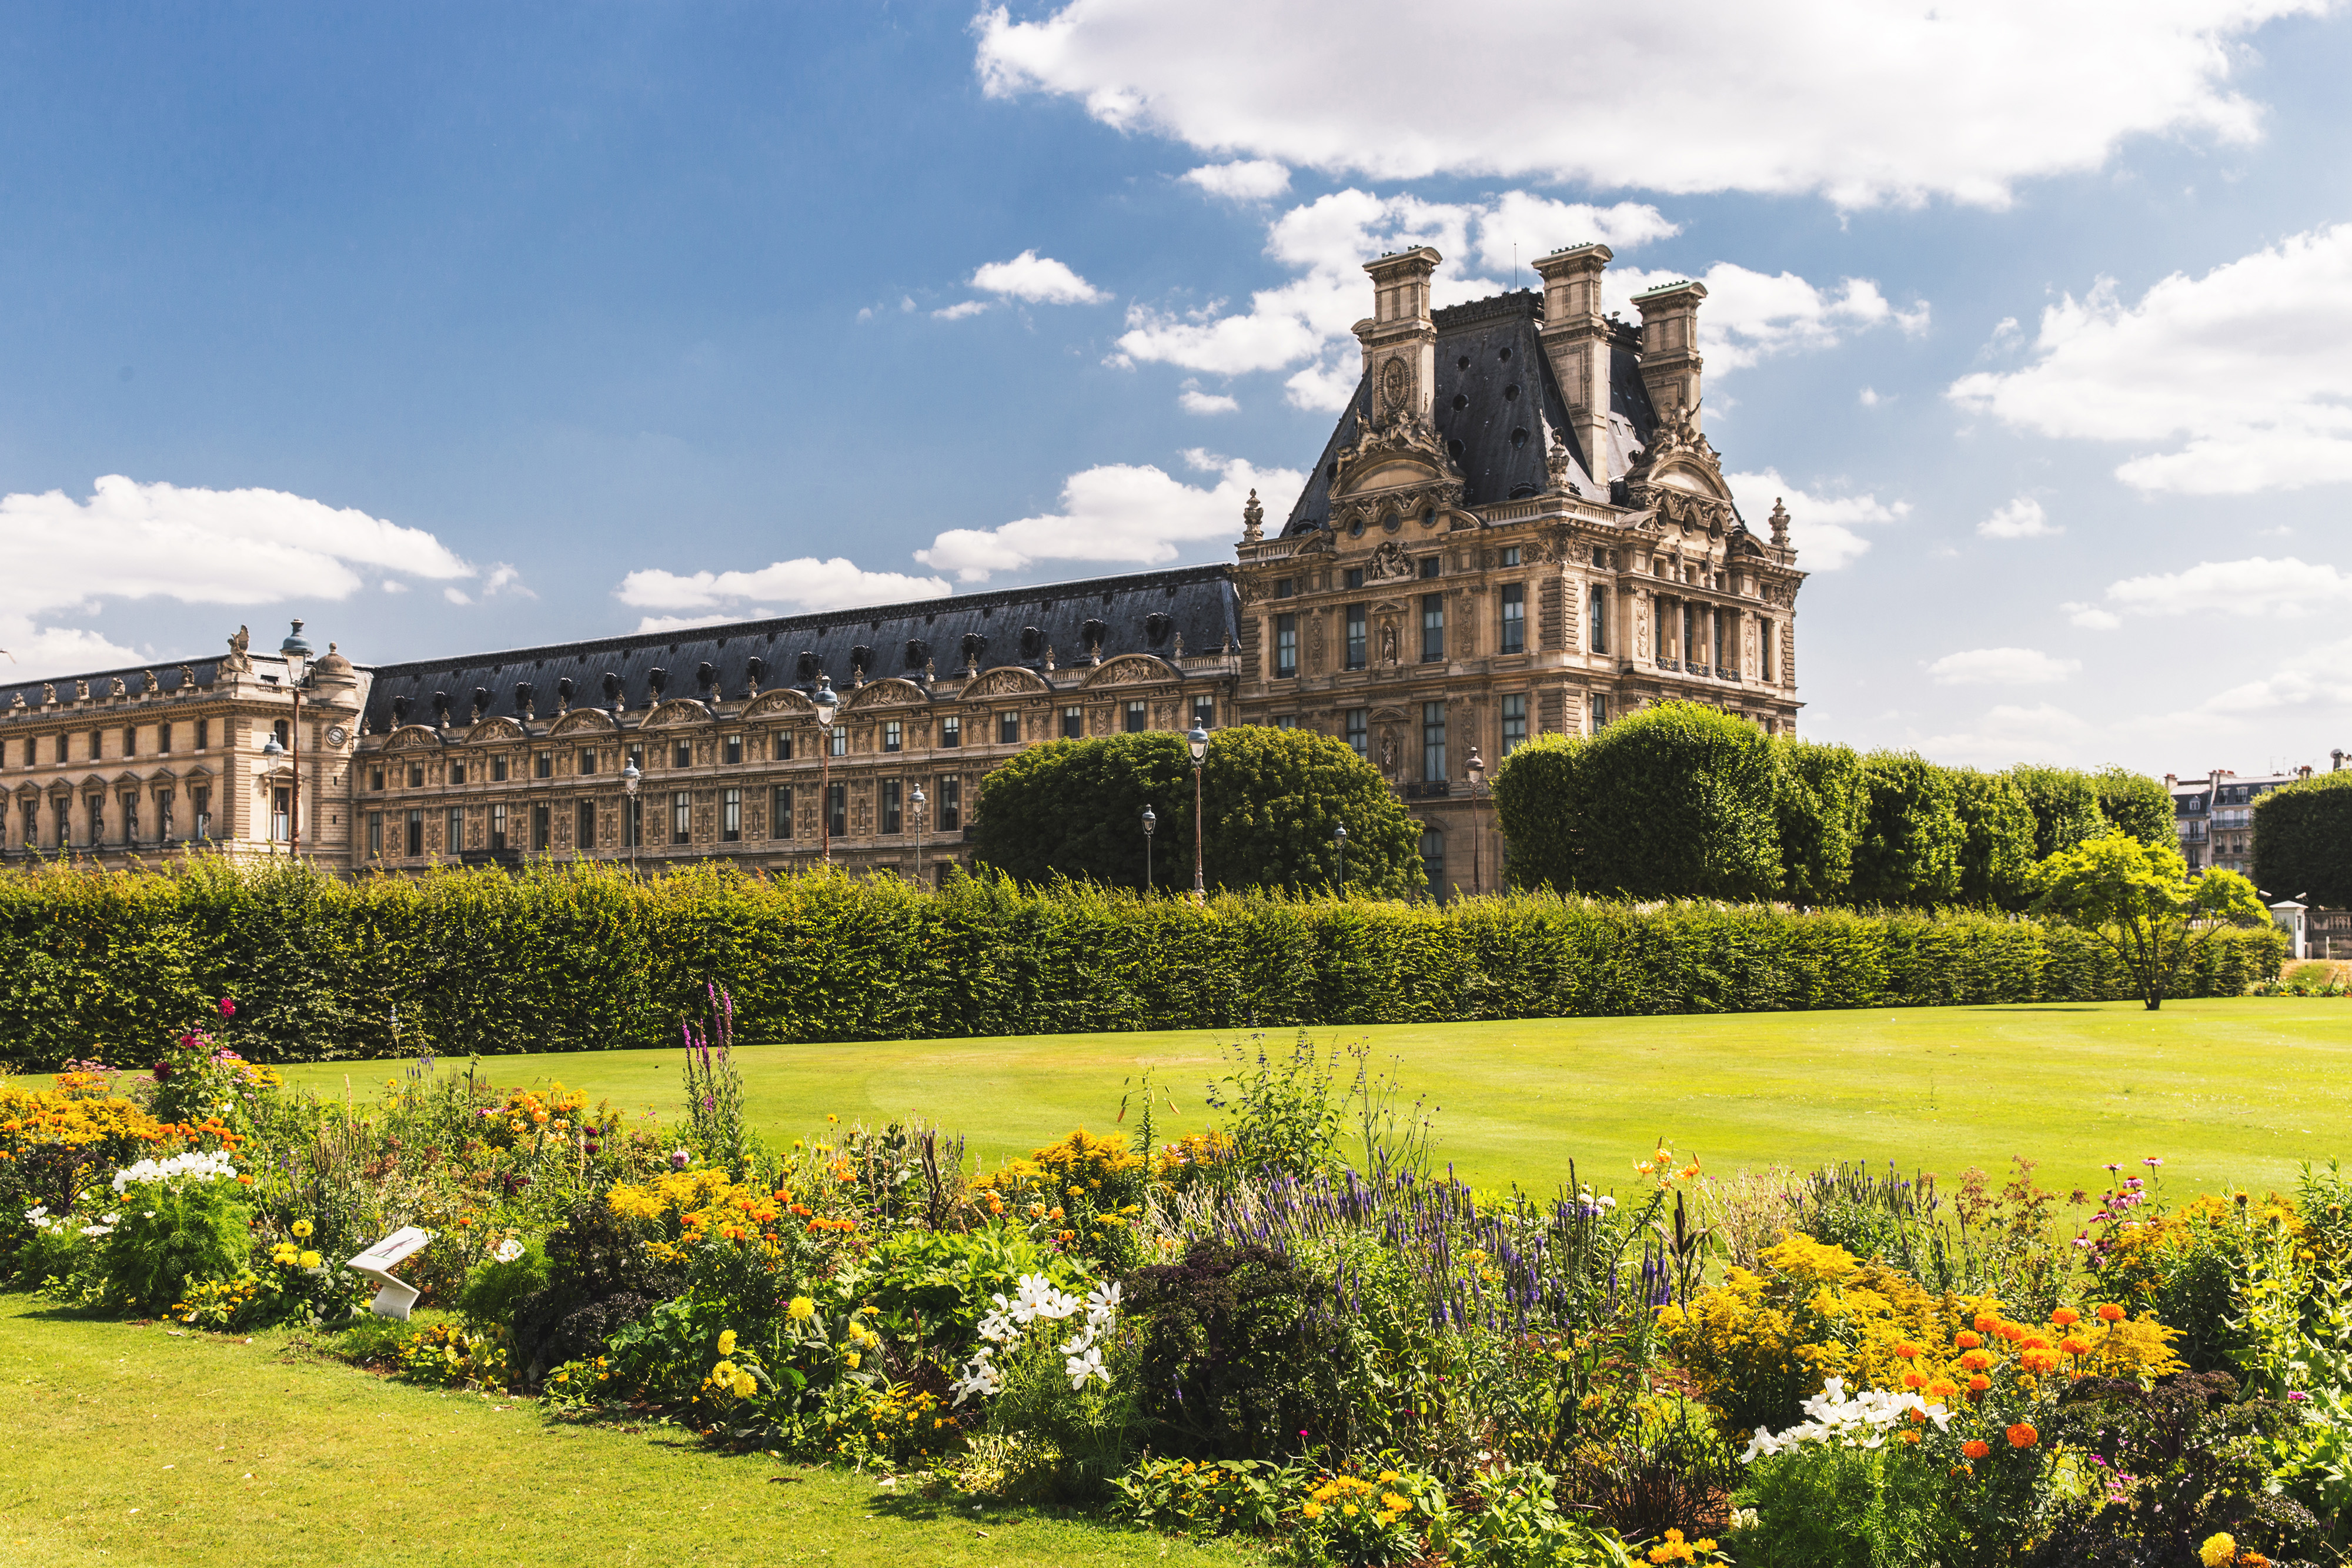
sky, garden, building, estate, tree, architecture, grass, stately home, cloud, plant, landscaping, palace, house, abbey, lawn, chateau, landscape, mansion, castle, shrub, city, manor house, flower, monastery, tourism